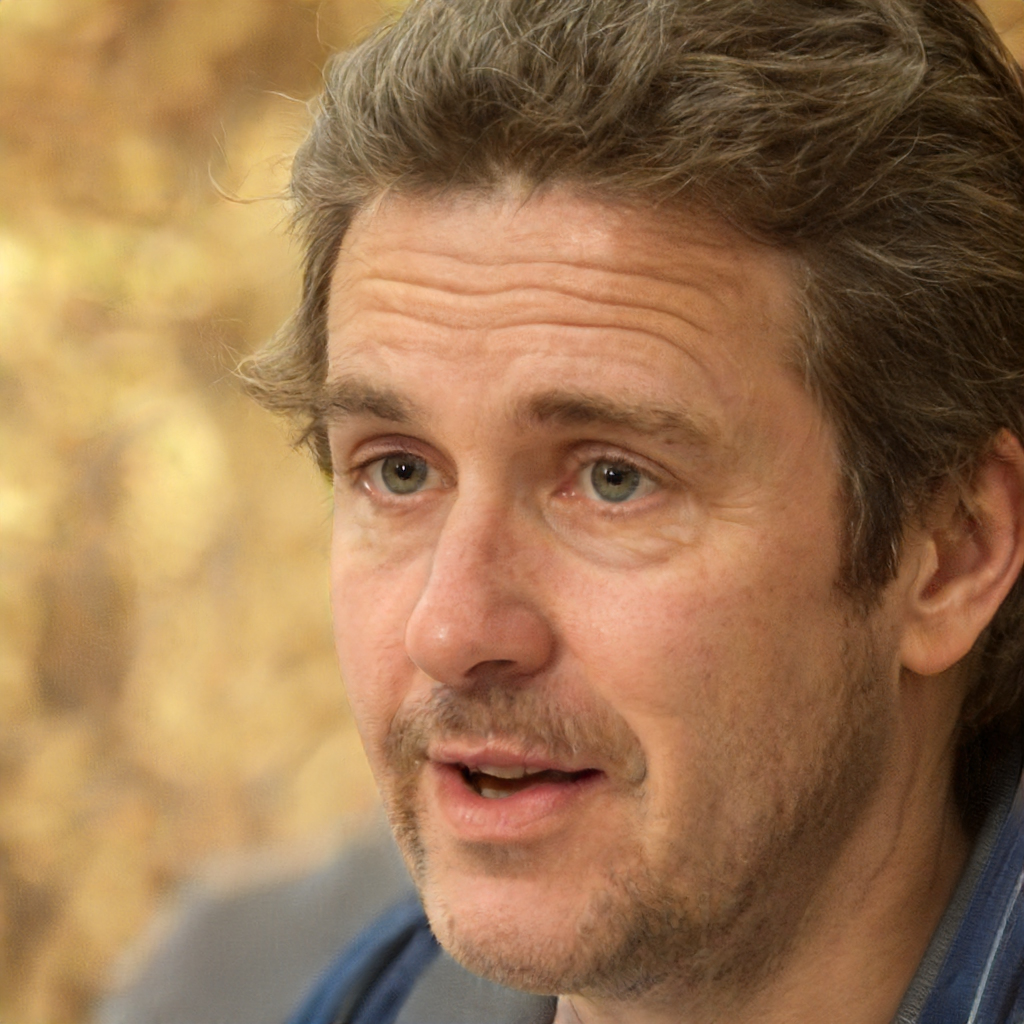
Gender: Male